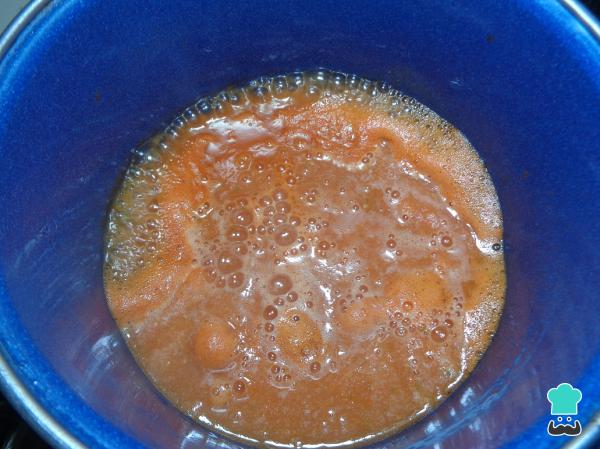
Una vez licuado lo vertemos en una cacerola con aceite previamente calentado y dejamos que se fría por 5 minutos a fuego medio, y agregamos una pizca de pimienta. Pasado este tiempo nuestra salsa roja estará lista. Reservamos un momento.